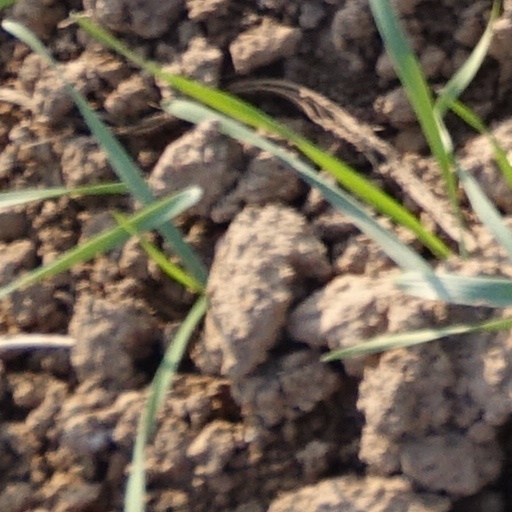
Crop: wheat